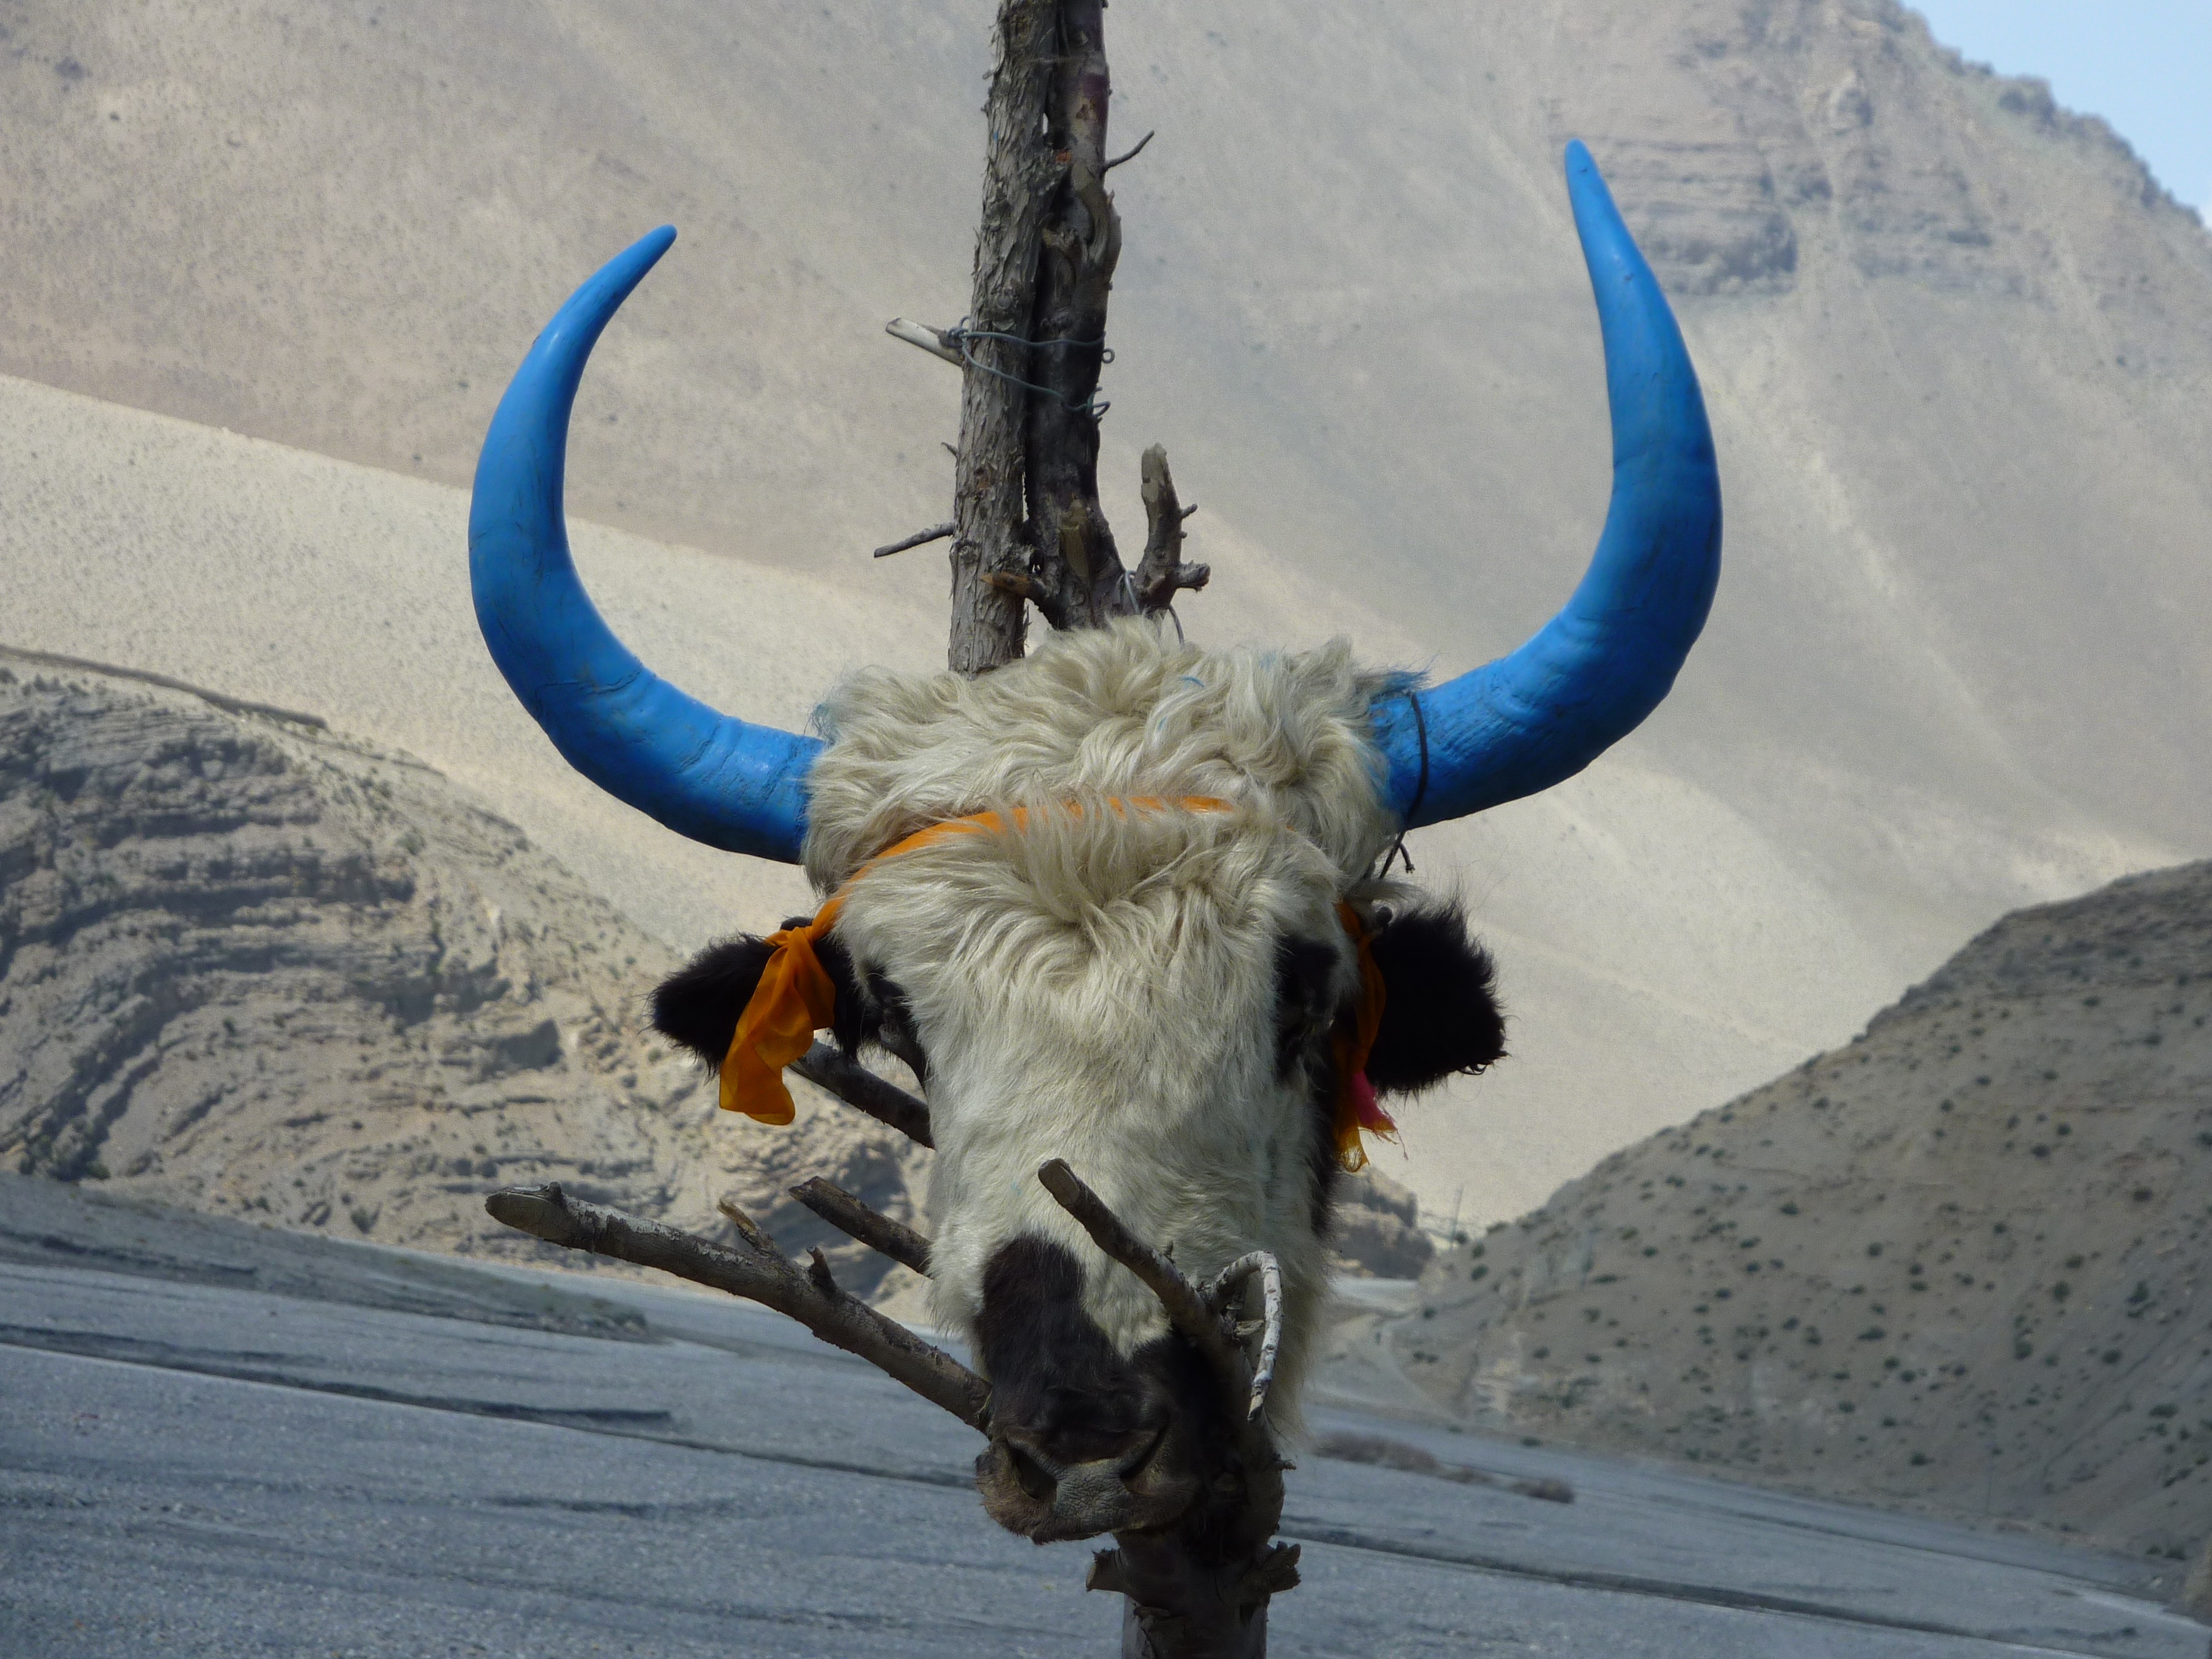
horn, mammal, extreme sport, skull, nepal, bull, mountains, bones, himalayas, annapurna, cattle like mammal